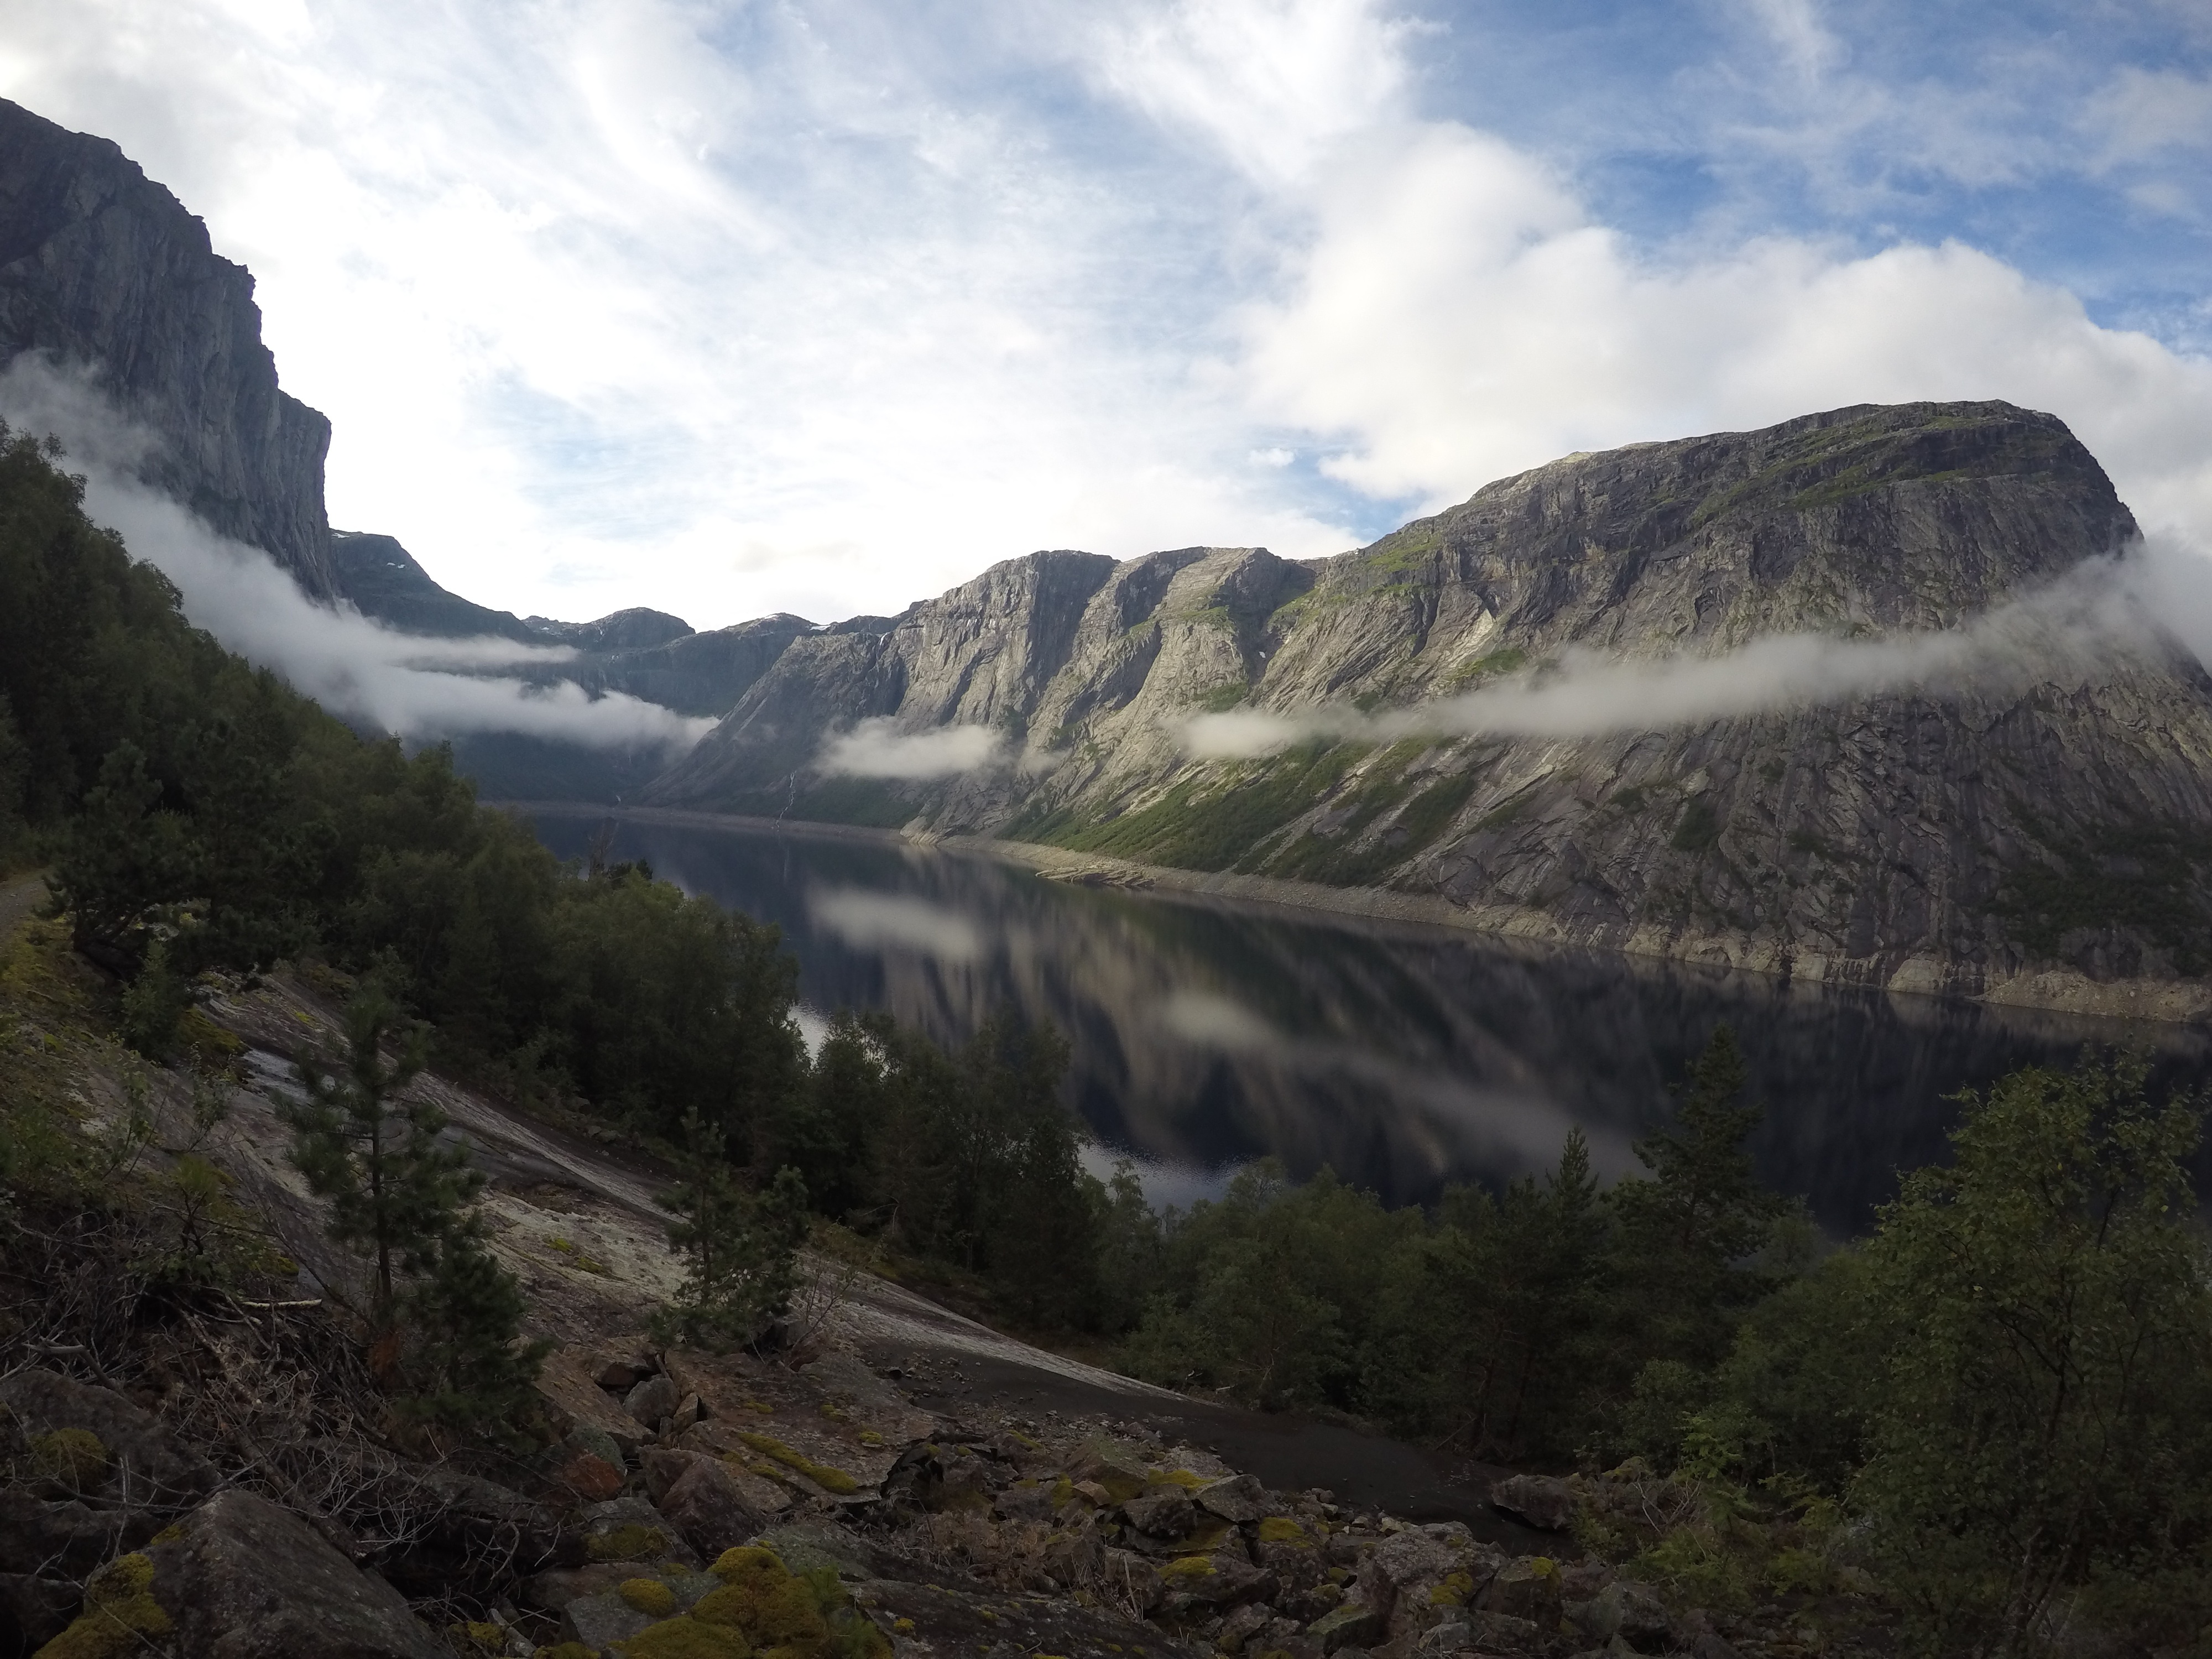
landscape, nature, wilderness, walking, mountain, lake, adventure, valley, mountain range, fjord, reservoir, highland, terrain, national park, ridge, geology, plateau, fell, loch, water feature, landform, mountain pass, geographical feature, atmospheric phenomenon, mountainous landforms, glacial landform